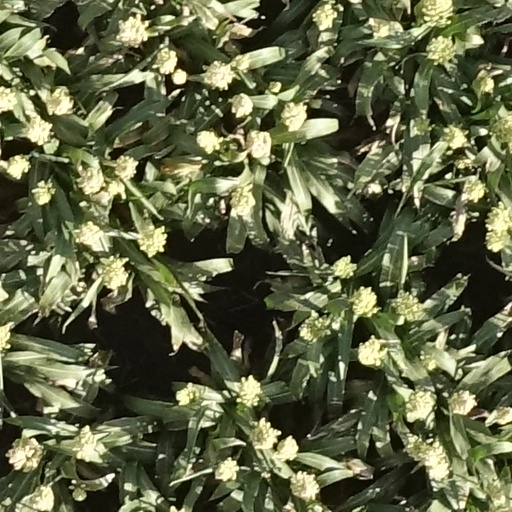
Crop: sorghum